Karl Bělař

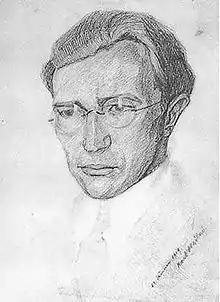
Self portrait, c. 1919

Karl Franz Josef Bělař ( lit. "whitewasher" in Bohemian-Czech; October 14, 1895 – May 24, 1931) was an Austrian microbiologist. He was among the first to demonstrate that cell division by protists involved mitosis.